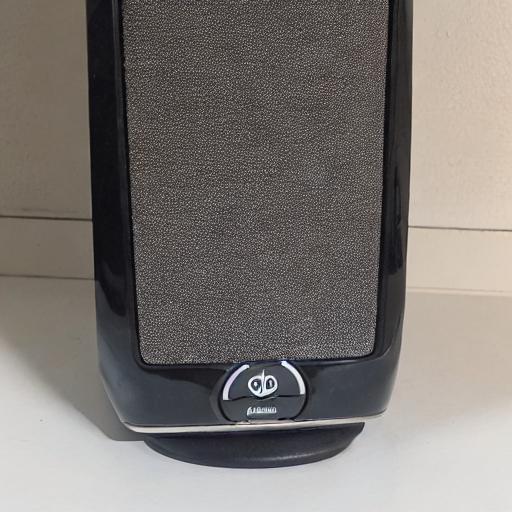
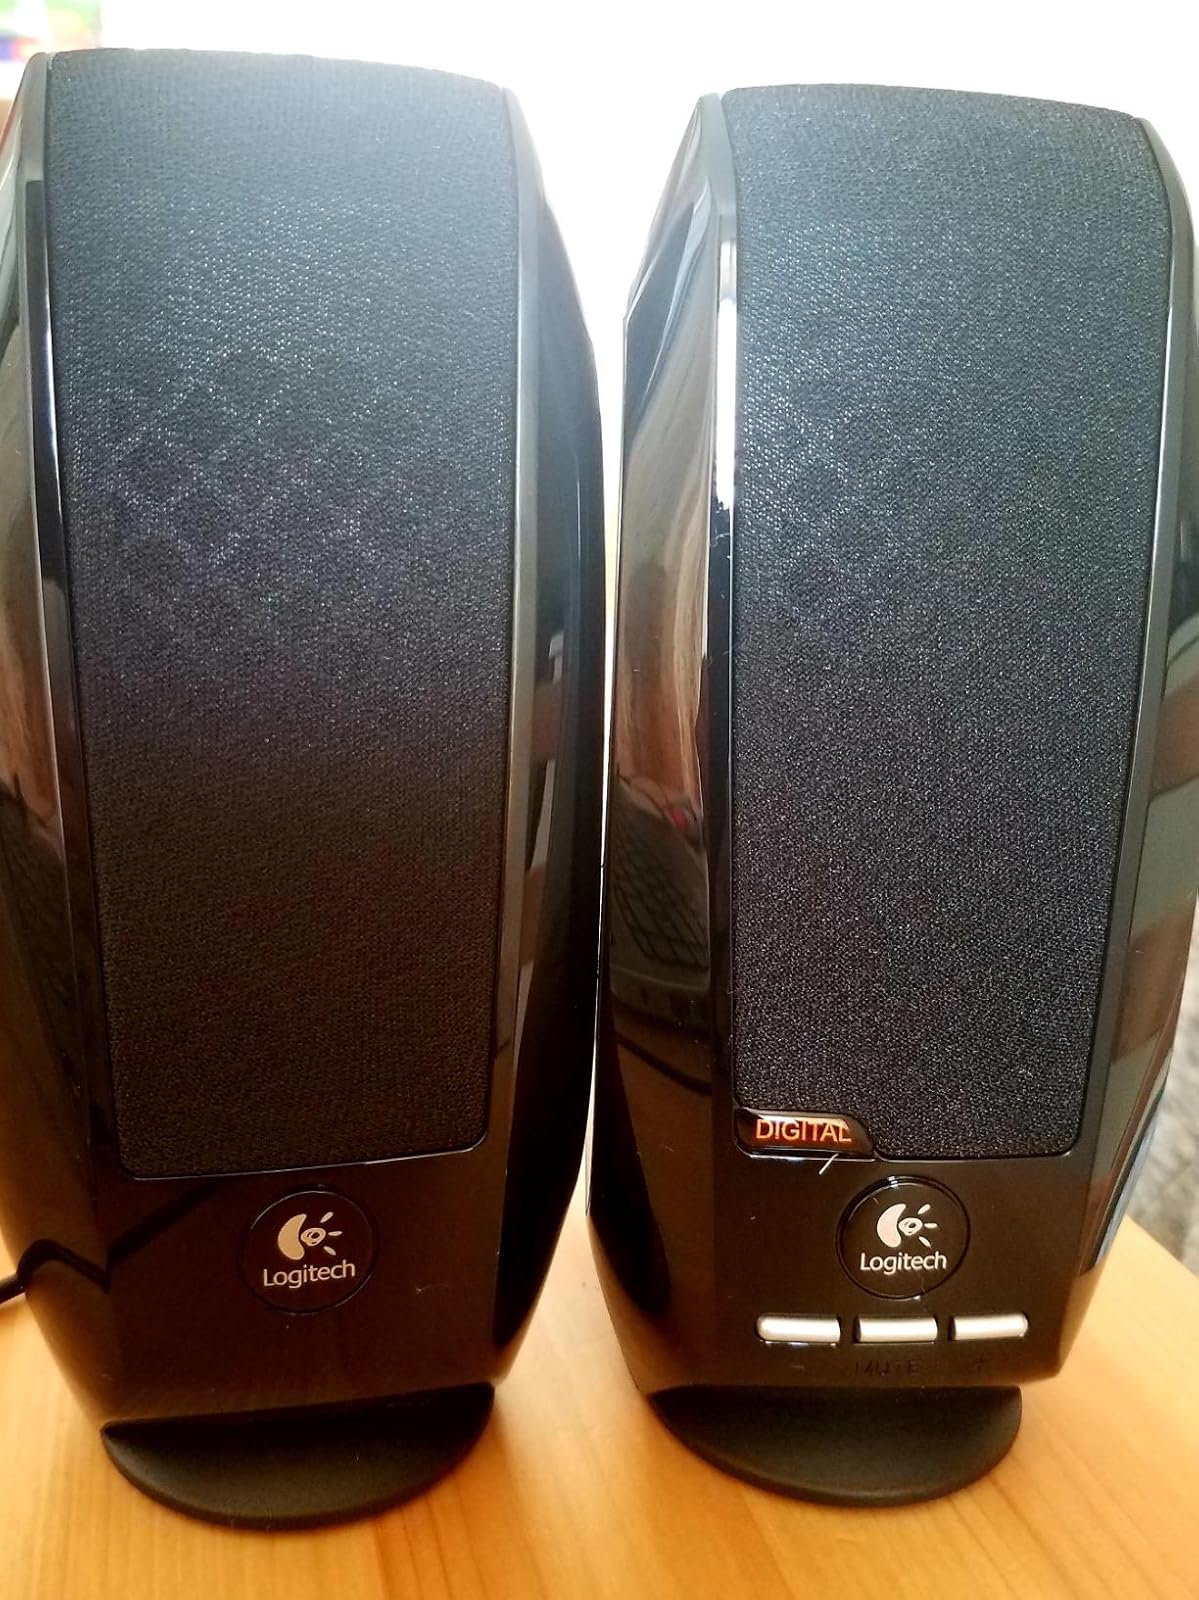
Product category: speaker
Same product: no